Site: saxony
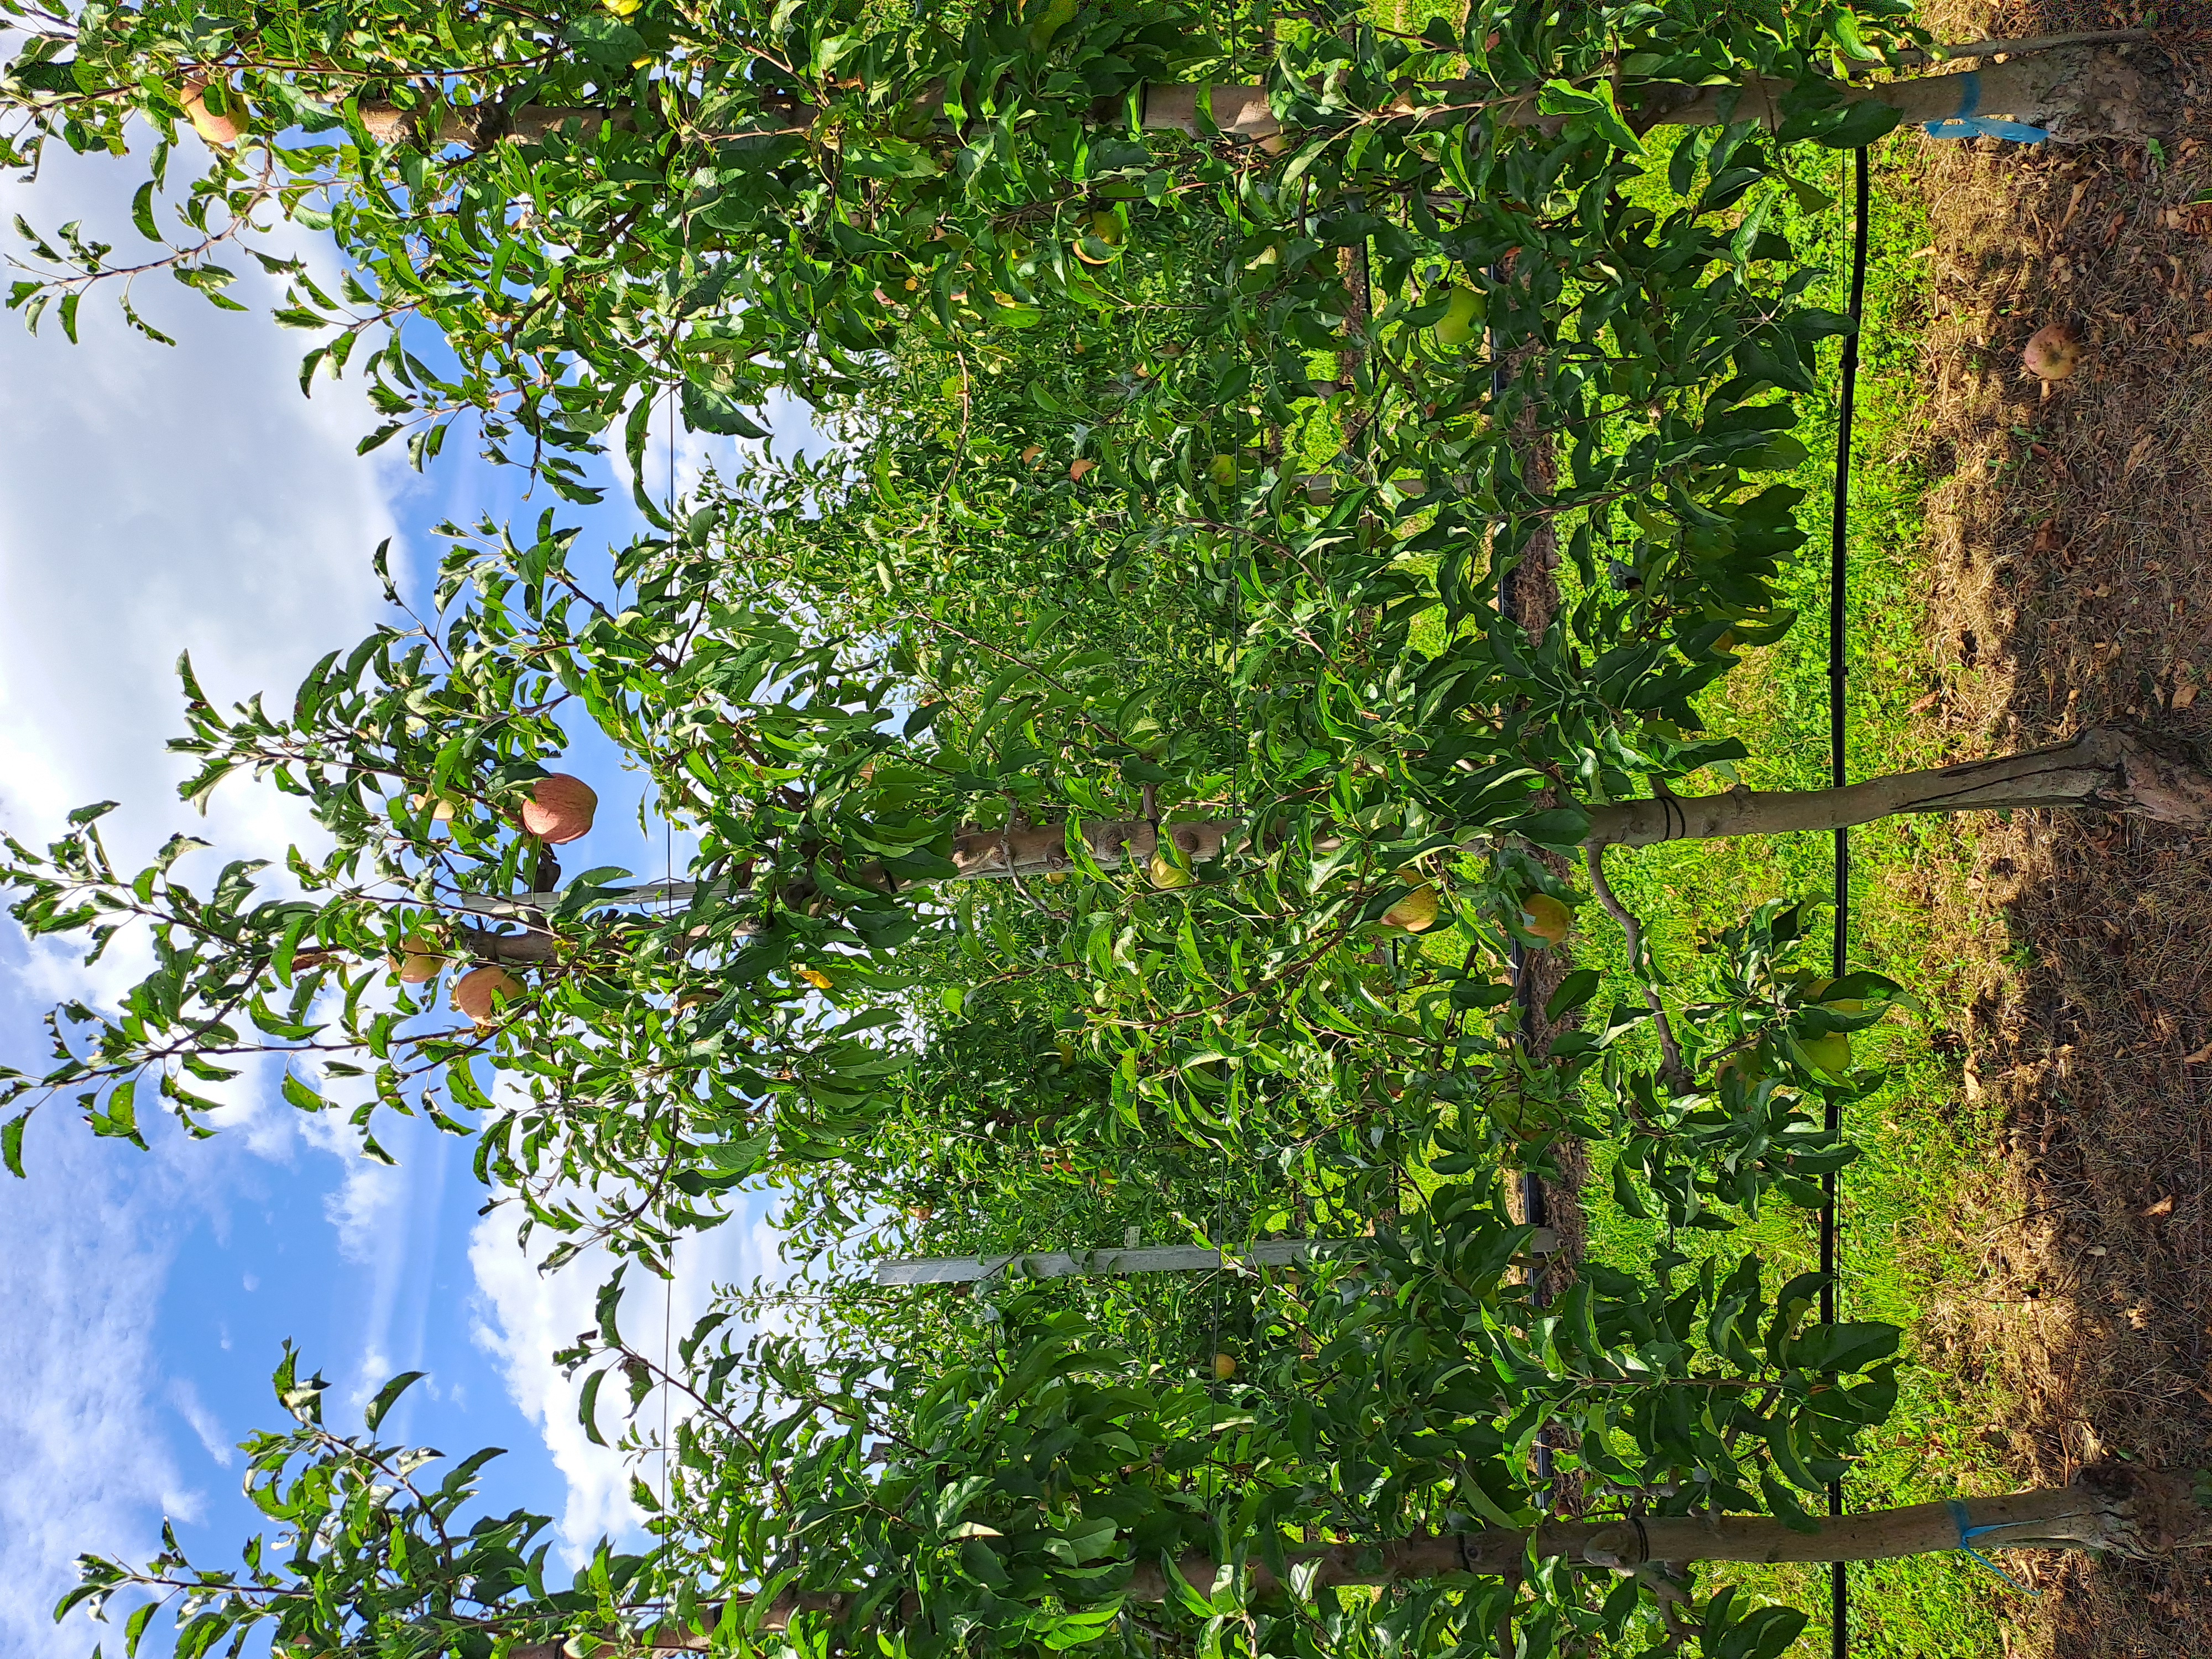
Growth stage (BBCH 85): Maturity of fruit and seed